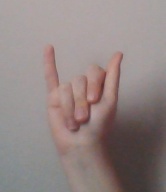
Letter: meem